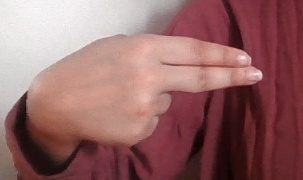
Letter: ain